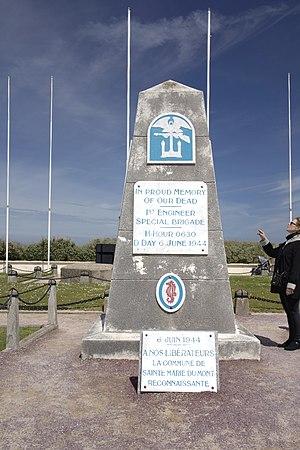
Cet article recense les œuvres d'art dans l'espace public de la Manche, en France.